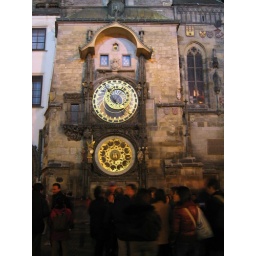
the astronomical clock tower also located at the old town square in prague